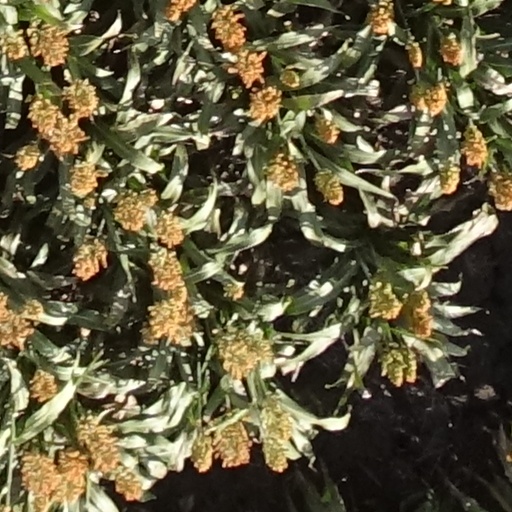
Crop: sorghum